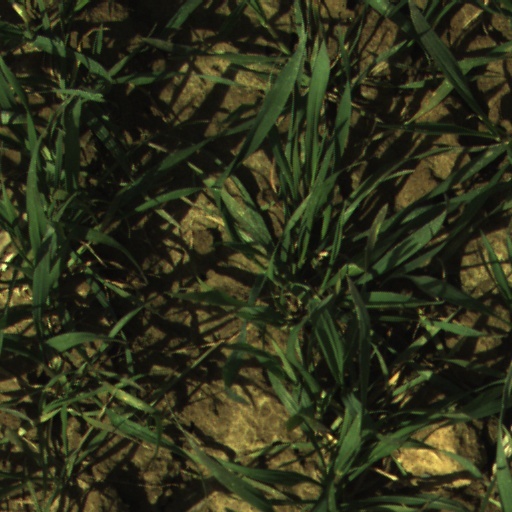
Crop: wheat